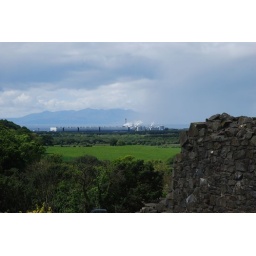
In turn, the paper factory resented the castle for blocking &lt;i&gt;its&lt;/i&gt; view of the hills in the other direction.